2019 Philippines FIBA Basketball World Cup team

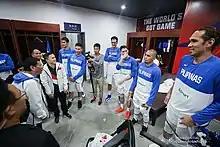
President Rodrigo Duterte meets with members of the Philippine national team prior to their game against Italy.

The PBA has committed its players' participation in the FIBA Basketball World Cup. It was decided that the Philippines will field two separate teams for the intercontinental competition and the 2019 Southeast Asian Games, which the country will host. The SBP negotiated for FIBA's recognition of Jordan Clarkson of the Cleveland Cavaliers' eligibility to play as a "local player" rather than a "naturalized" player. Head coach Yeng Guiao decided not to include Clarkson in the final roster due to the absence of a FIBA decision that would allow him to play as a local player.